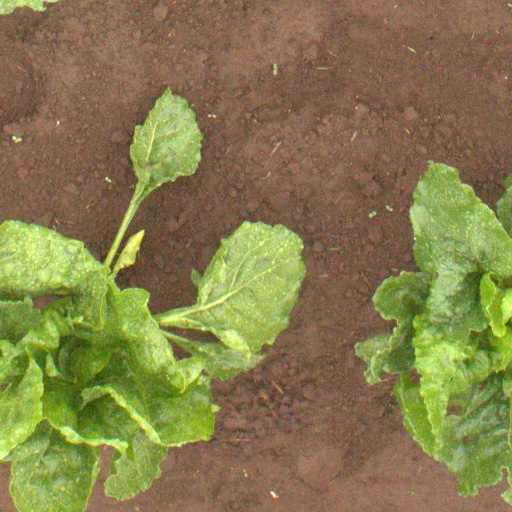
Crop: sugar beet